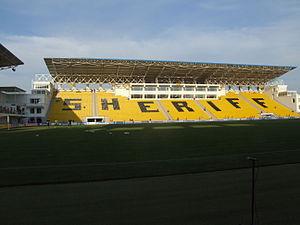
La Bolshaya Sportivnaya Arena est un stade de football situé à Tiraspol dans la région de Transnistrie en Moldavie. Il fait partie intégrante du Complexe sportif Sheriff en tant que stade principal.
La municipalité de Tiraspol est une ville de Moldavie, située sur la rive est du fleuve Dniestr. Elle se place au deuxième rang des villes les plus peuplées du pays : 159 163 habitants en 2004. C'est aussi la capitale de la République moldave de Transnistrie, entité sécessionniste de la Moldavie non reconnue internationalement.